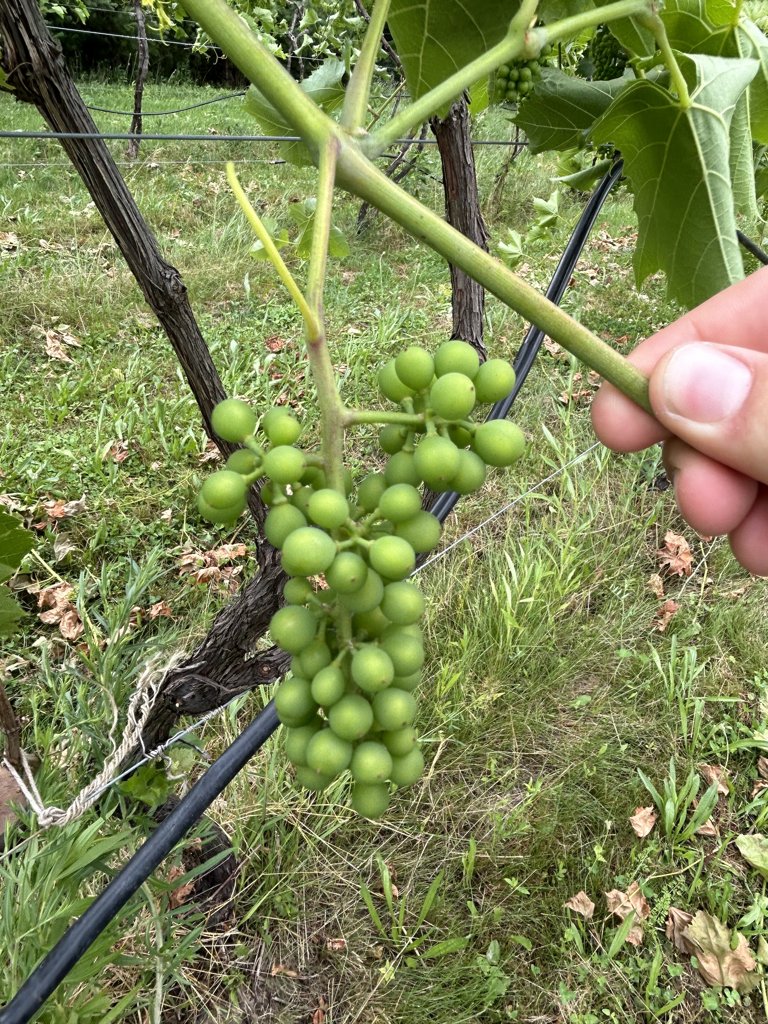
Berries visible: 75
Grape clusters: 2